Horwich Parkway railway station

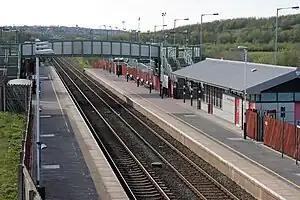
Horwich Parkway seen prior to electrification

Horwich Parkway is a railway station serving the town of Horwich and suburb of Middlebrook in Greater Manchester, England. The station is north west of Manchester Piccadilly on the Manchester to Preston line. The station is close to Junction 6 of the M61 motorway. It has digital information displays.